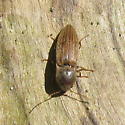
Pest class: clickbeetles_wireworms